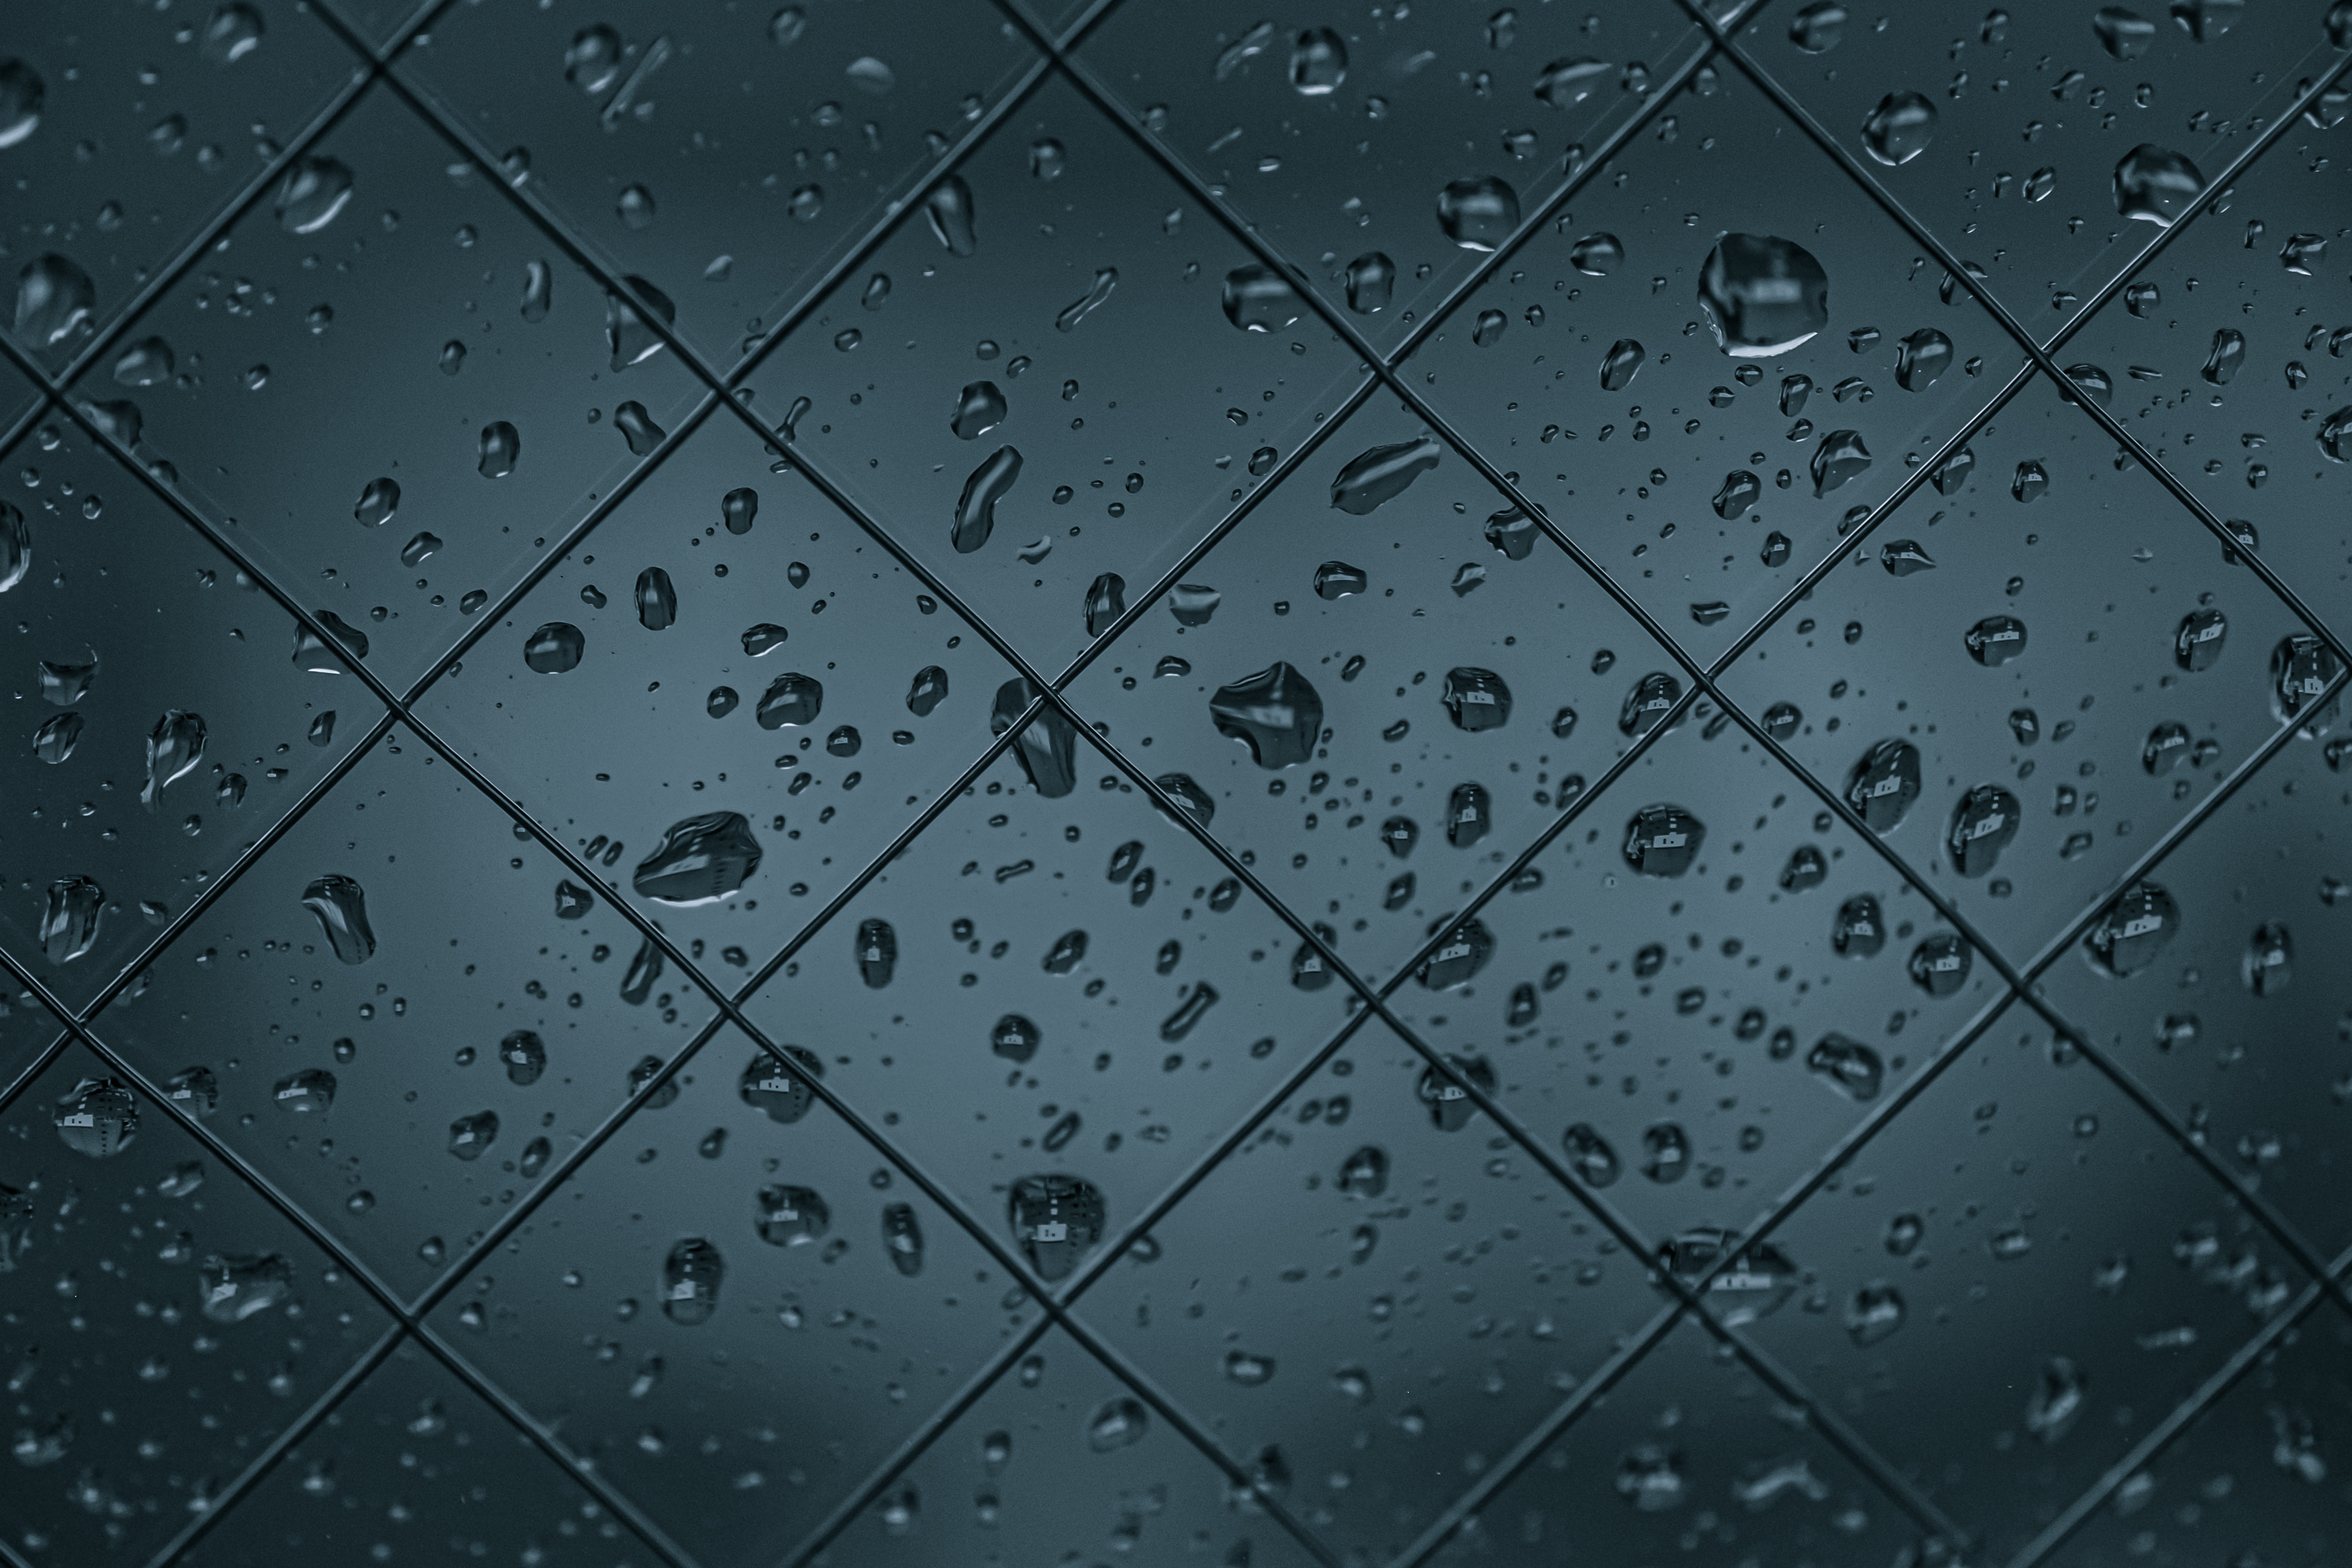
art, blue, water, black, sky, rain, pattern, line, precipitation, drop, space, night, metal